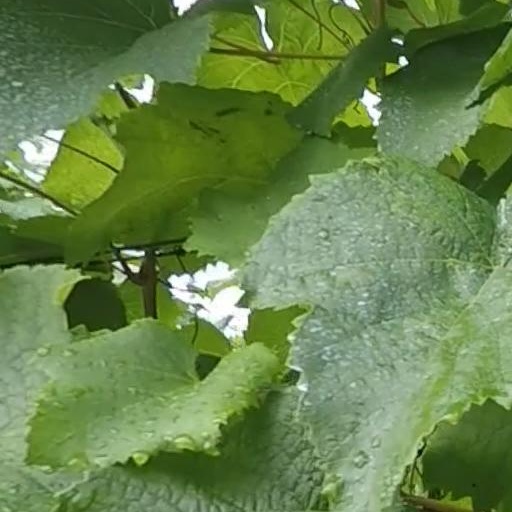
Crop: grape